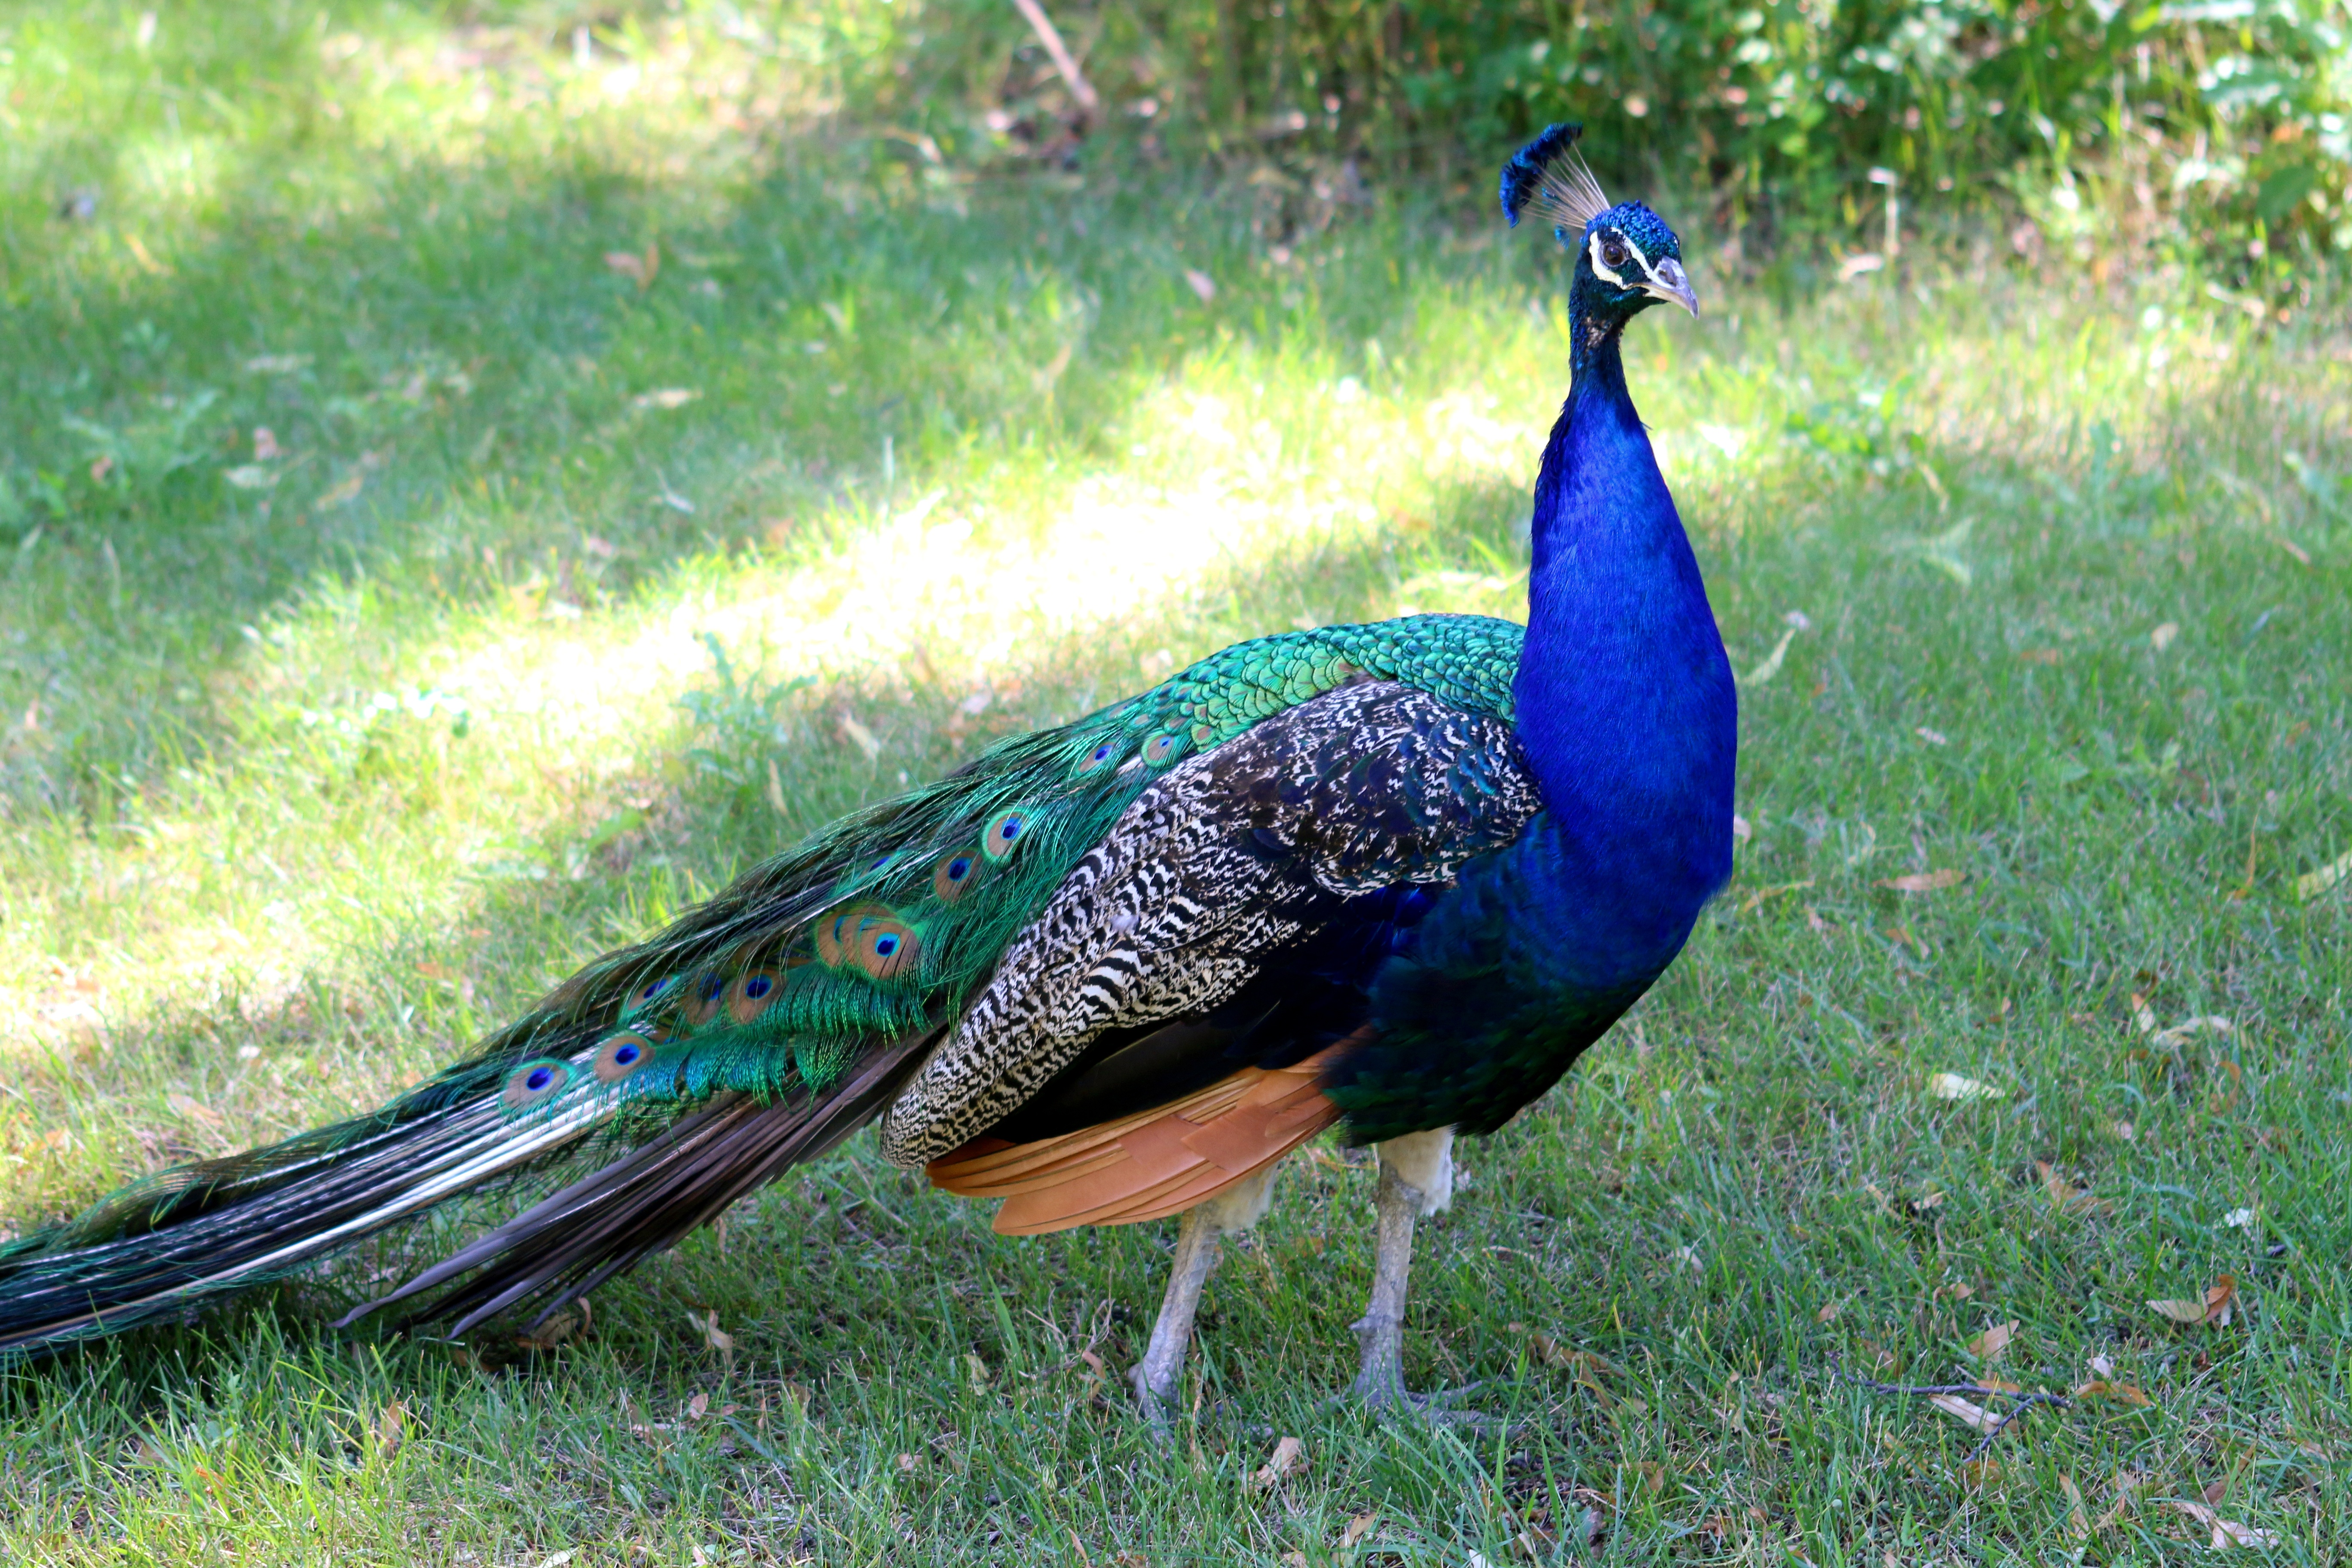
nature, bird, prairie, animal, wildlife, beak, colorful, fowl, fauna, peacock, galliformes, vertebrate, peafowl, phasianidae, wild turkey